Paiyaa

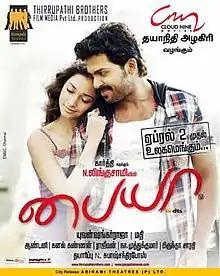
Theatrical release poster

Paiyaa is a 2010 Indian Tamil-language action-adventure film directed by N. Lingusamy and produced by N. Subash Chandra Bose under the banner Thirrupathi Brothers. The film stars Karthi and Tamannaah Bhatia in the lead roles, while Milind Soman, Jagan and Sonia Deepti appear in supporting roles. The music was composed by Yuvan Shankar Raja, and the cinematography and editing were handled by R. Madhi and Anthony, respectively.